Si Thep district

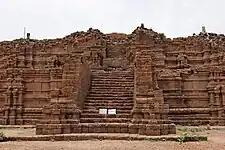
"Khao Khlang Nok", was an ancient Dvaravati-style stupa, dated back around 8th-9th century CE, at present, it is large laterite base.

The district was created on 13 December 1970 as a minor district ("king amphoe") with territory from Wichian Buri district. It was upgraded to Si Thep District on 8 August 1976.